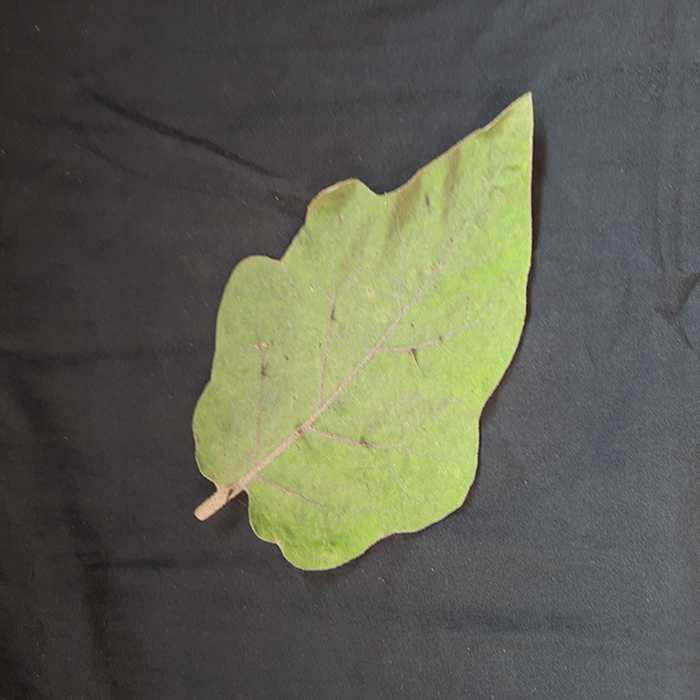
Plant: Eggplant
Label: Eggplant fresh leaf